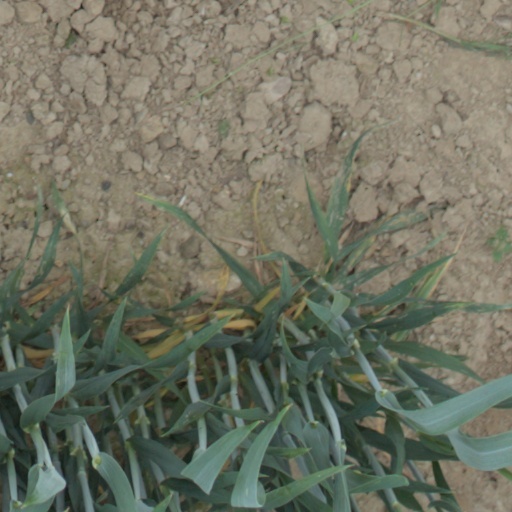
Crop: wheat